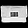
Label: Bag